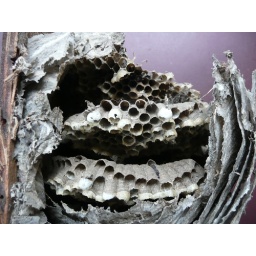
Wasps nesting in our blue tit box